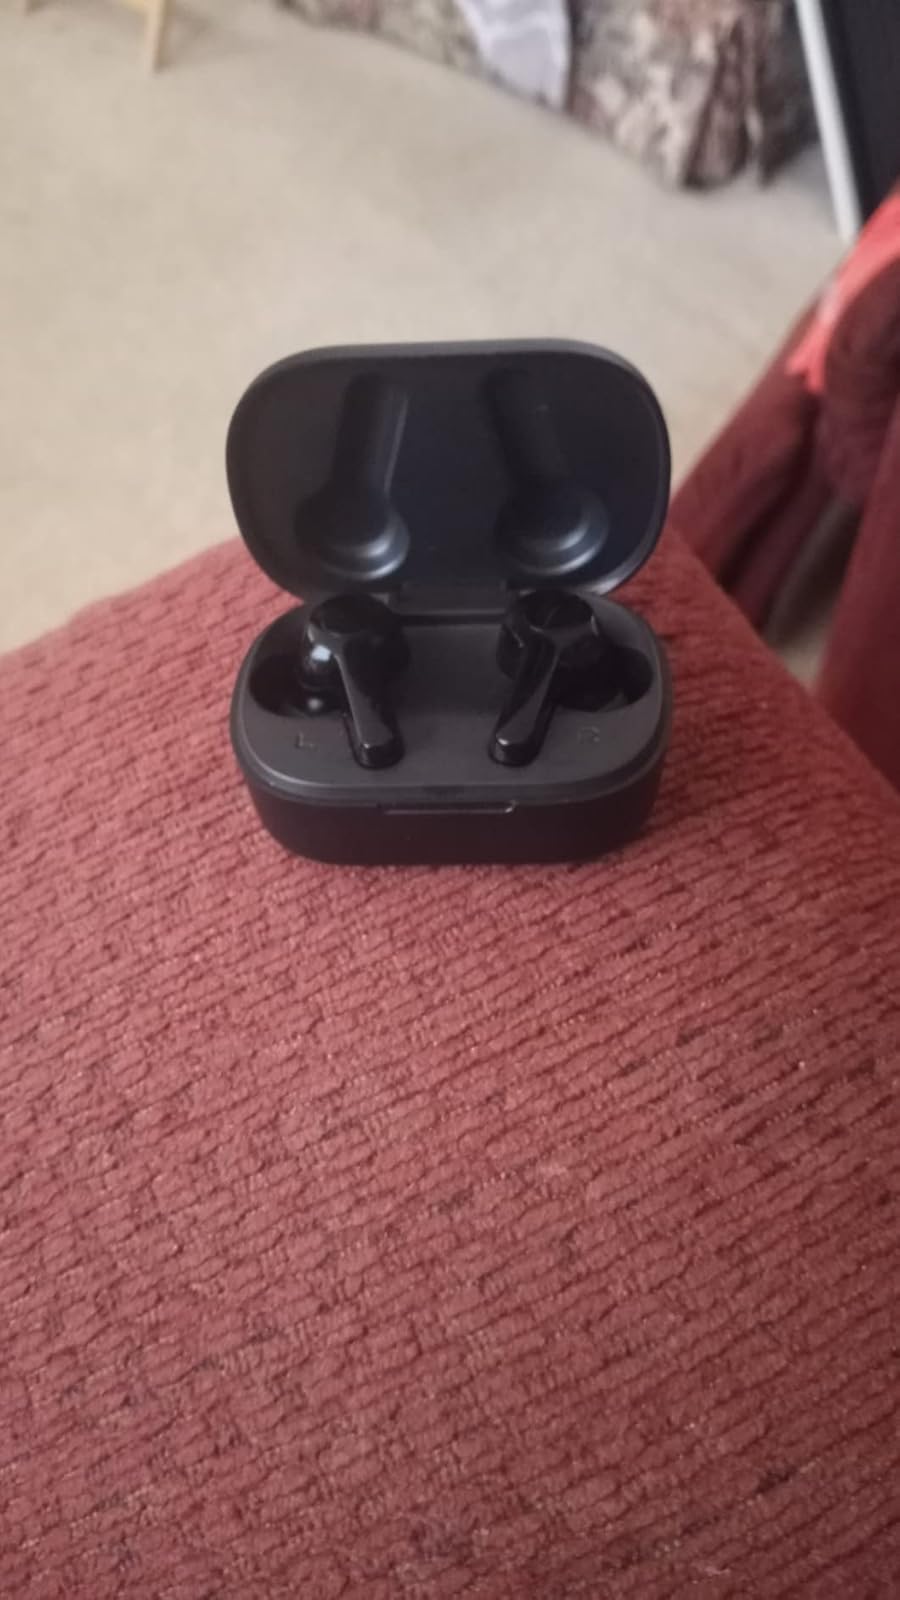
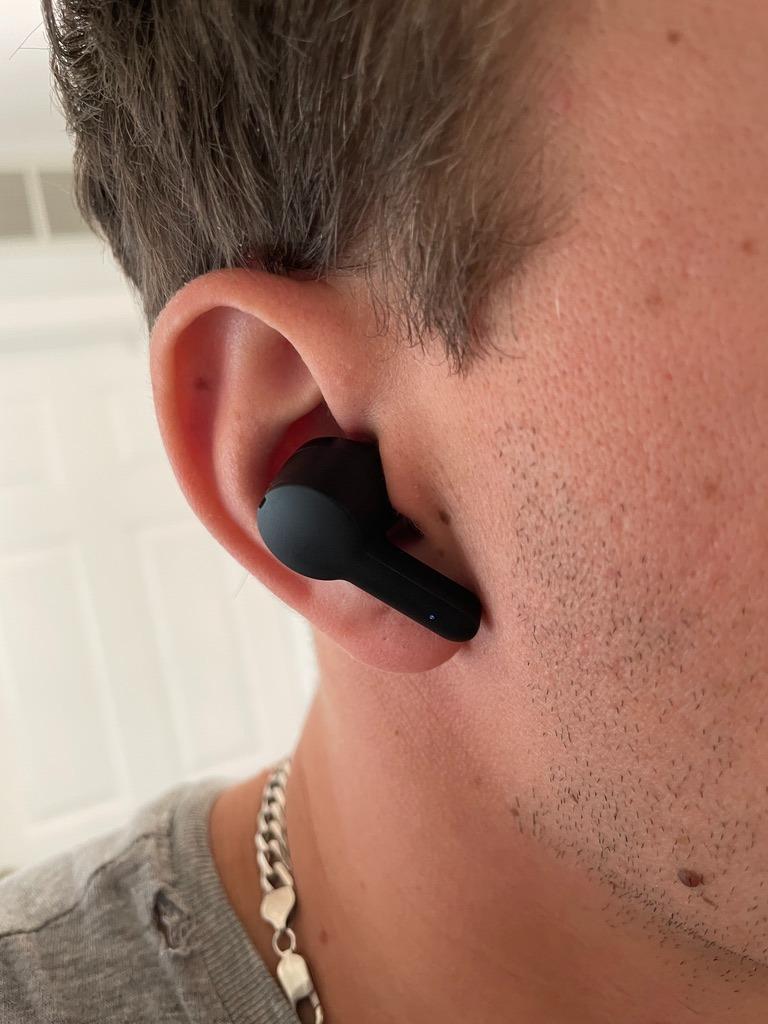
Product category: earbuds
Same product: no